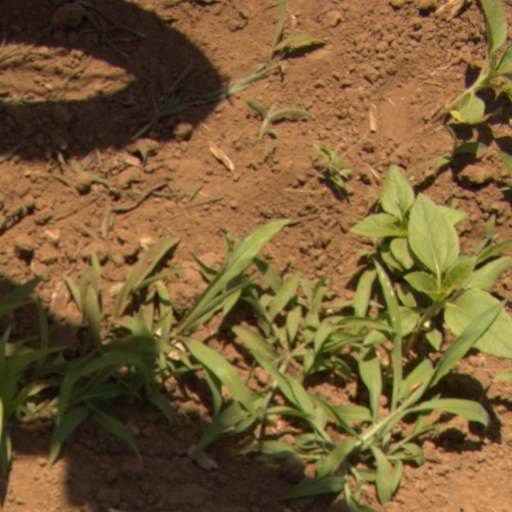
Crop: Jerusalem artichoke